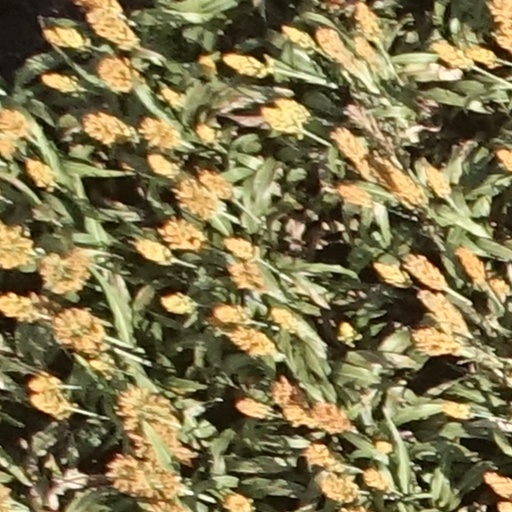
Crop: sorghum